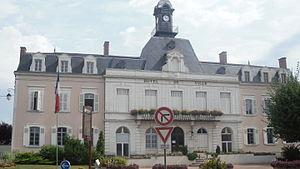
Hôtel de ville de Varennes sur Allier
Varennes-sur-Allier est une commune française située dans le département de l'Allier, en région Auvergne-Rhône-Alpes.